Li Bin (politician)

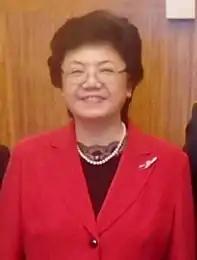
Li in 2013

Li Bin (born October 1954) is a Chinese politician of Manchu descent from Fushun, in Liaoning province. She was the only Minister in charge of the National Health and Family Planning Commission existing from March 2013 to March 2018. She served as one of the vice-chairpersons of the 13th National Committee of the Chinese People's Political Consultative Conference from March 2018 to March 2023.